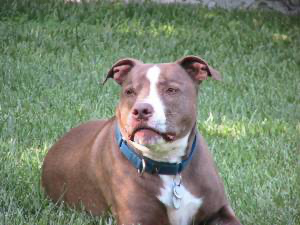
Animal: dog
Breed: american pit bull terrier